Tachikoma

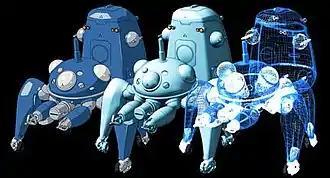
Tachikoma model for ""

are fictional walker robots endowed with artificial intelligence (AI) that are featured in the "Ghost in the Shell" universe. They appear in the manga created by Masamune Shirow (as Fuchikoma) and in the "" sub-universe. Nine of them are initially deployed to Section 9. They are spider-like, multi-legged combat vehicles, and are equipped with adaptive artificial intelligence. The spider design appears in other places in Shirow's work such as the "Appleseed" manga. Shirow is noted to keep numerous spiders as pets.